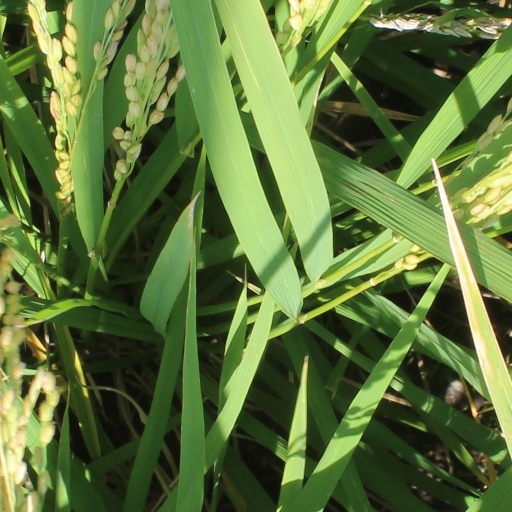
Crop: rice